Mo'Nique's Fat Chance

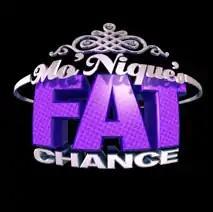

Mo'Nique's Fat Chance is a reality TV miniseries. It featured 10 plus-sized women competing in a beauty pageant to become "Miss F.A.T.", which is explained as "Fabulous and Thick". It is hosted by actress Mo'Nique and aired from 2005 to 2007 on the Oxygen network.